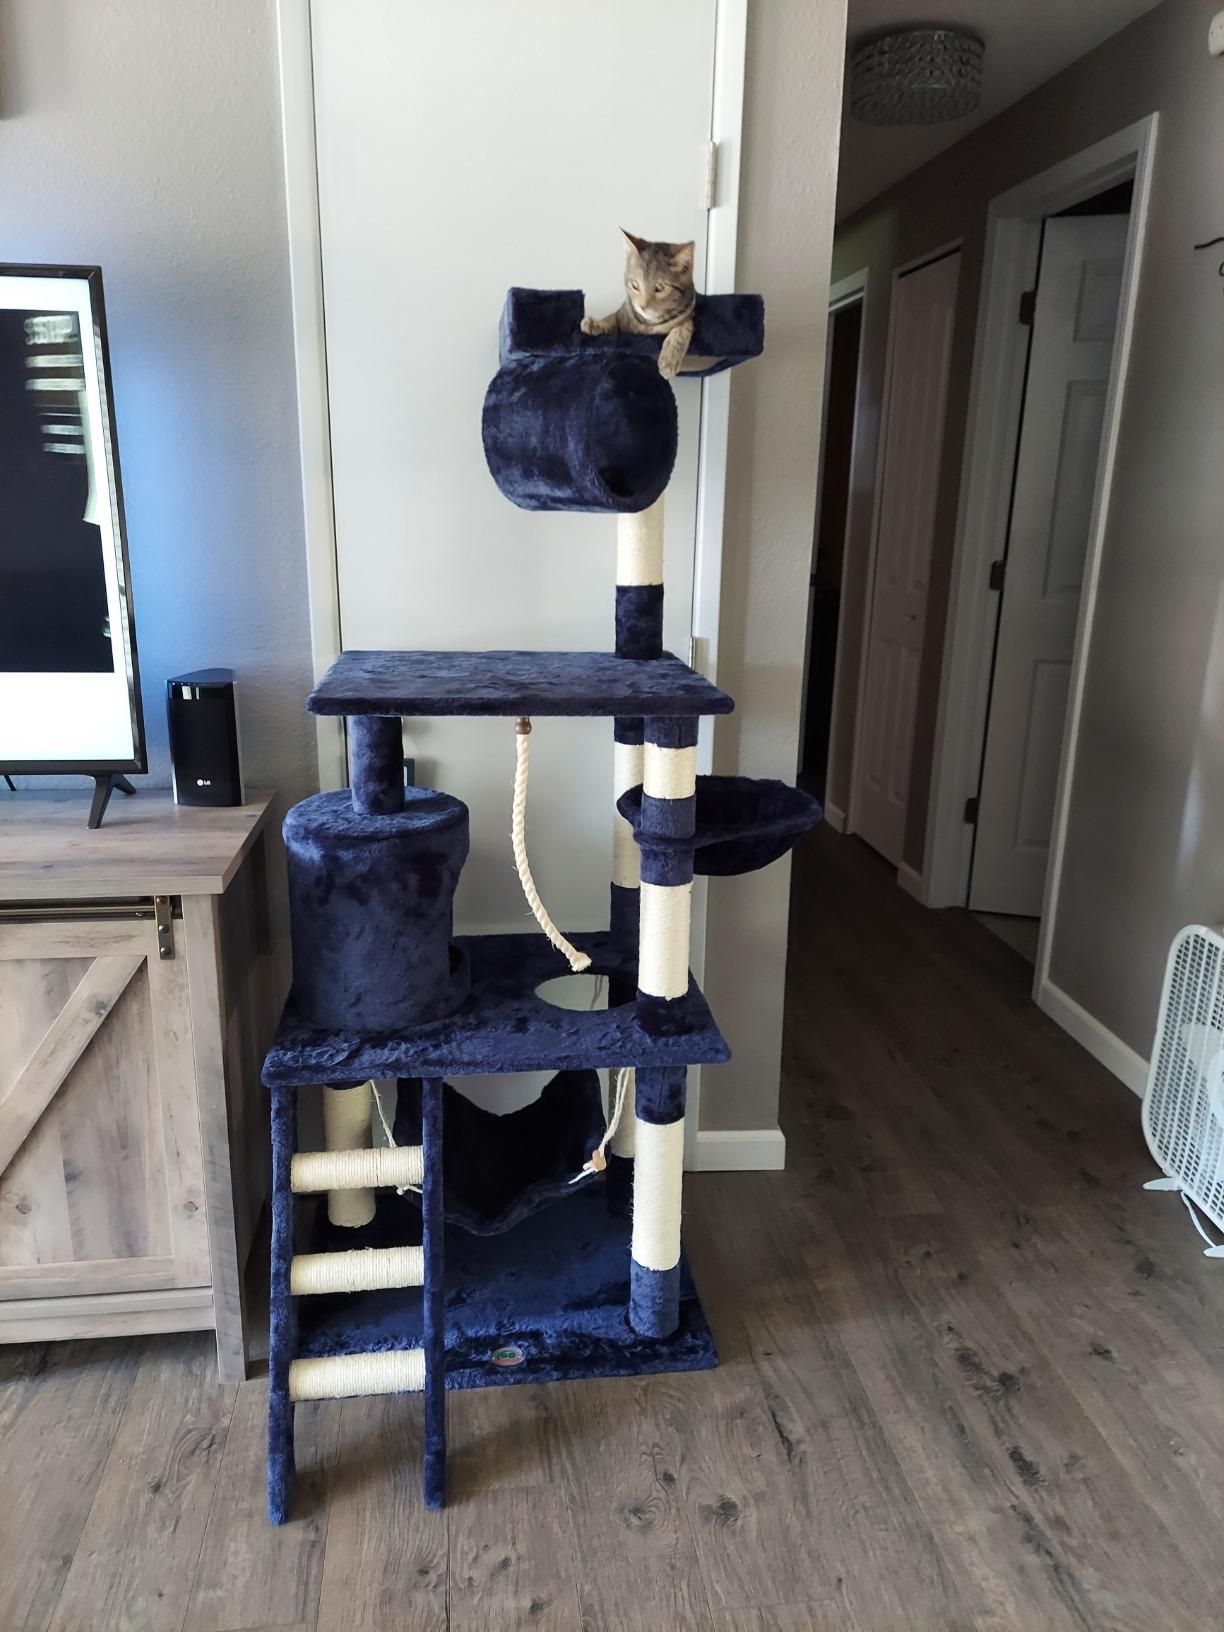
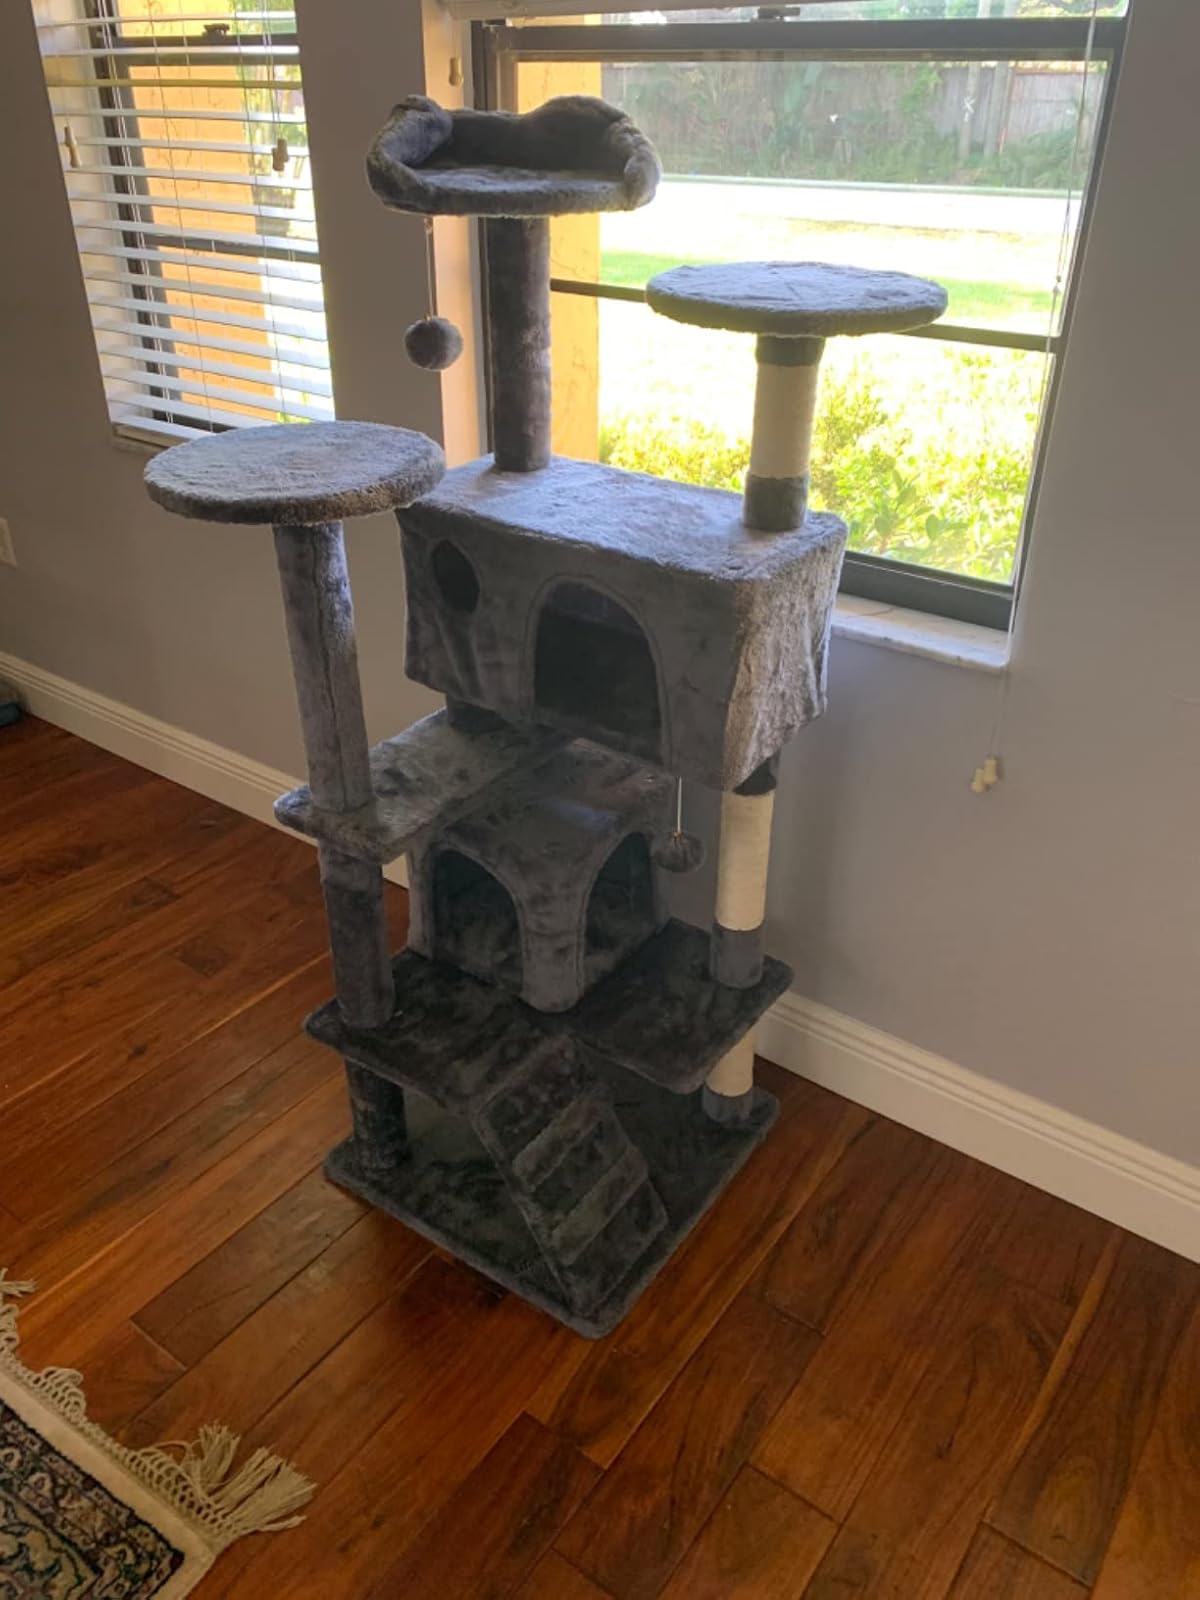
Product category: items_cat tree
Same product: no